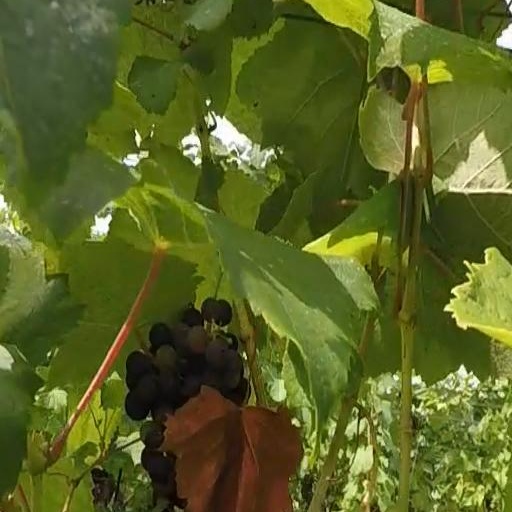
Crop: grape